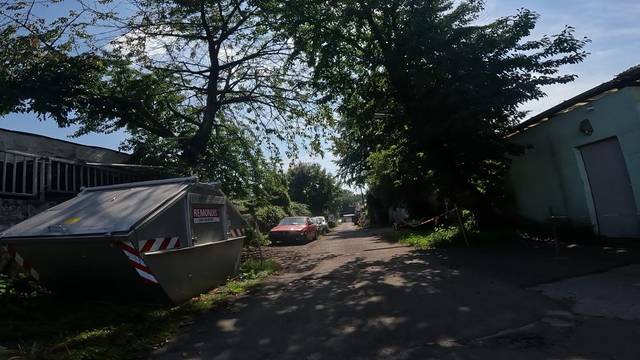
Region: Germany
Coordinates: 50.911, 6.94